Effects of tropical cyclones

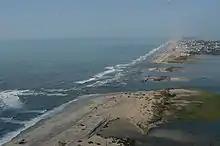
Hurricane Isabel (2003)'s effect on the North Carolina Outer Banks

While tropical cyclones may well seriously damage settlement, total destruction encourages rebuilding. For example, the destruction wrought by Hurricane Camille on the Gulf coast spurred redevelopment, greatly increasing local property values. Research indicates that the typical hurricane strike raises real house prices by a few percent for a number of years, with a maximum effect of between 3 percent to 4 percent three years after occurrence. However, disaster response officials point out that redevelopment encourages more people to live in clearly dangerous areas subject to future deadly storms. Hurricane Katrina is the most obvious example, as it devastated the region that had been revitalized after Hurricane Camille. Many former residents and businesses do relocate to inland areas away from the threat of future hurricanes as well.